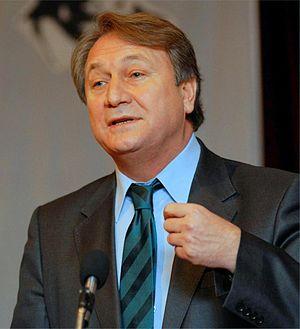
Mehmet Zeki Sezer, né le 12 avril 1957 à Eskişehir, est un ingénieur et homme politique turc.